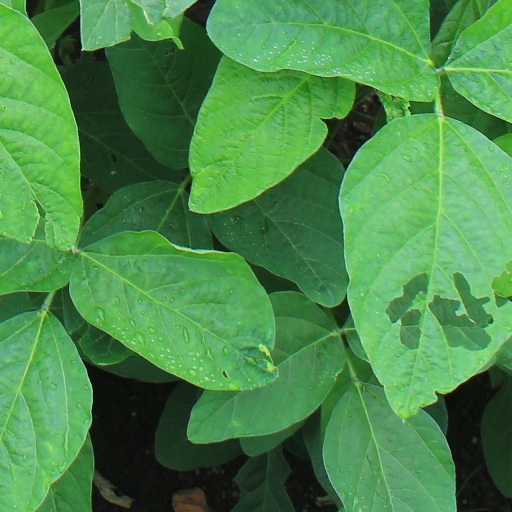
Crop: soybean